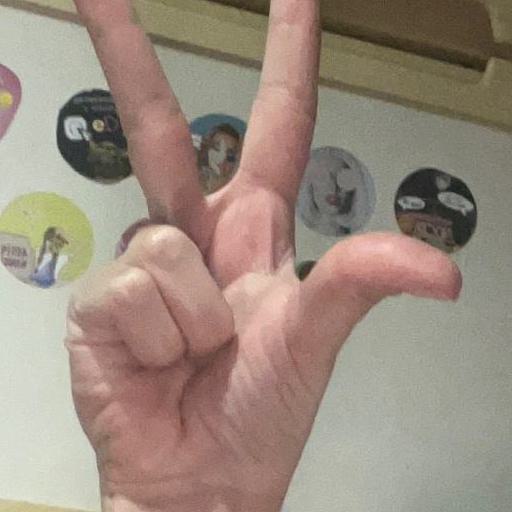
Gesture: three2